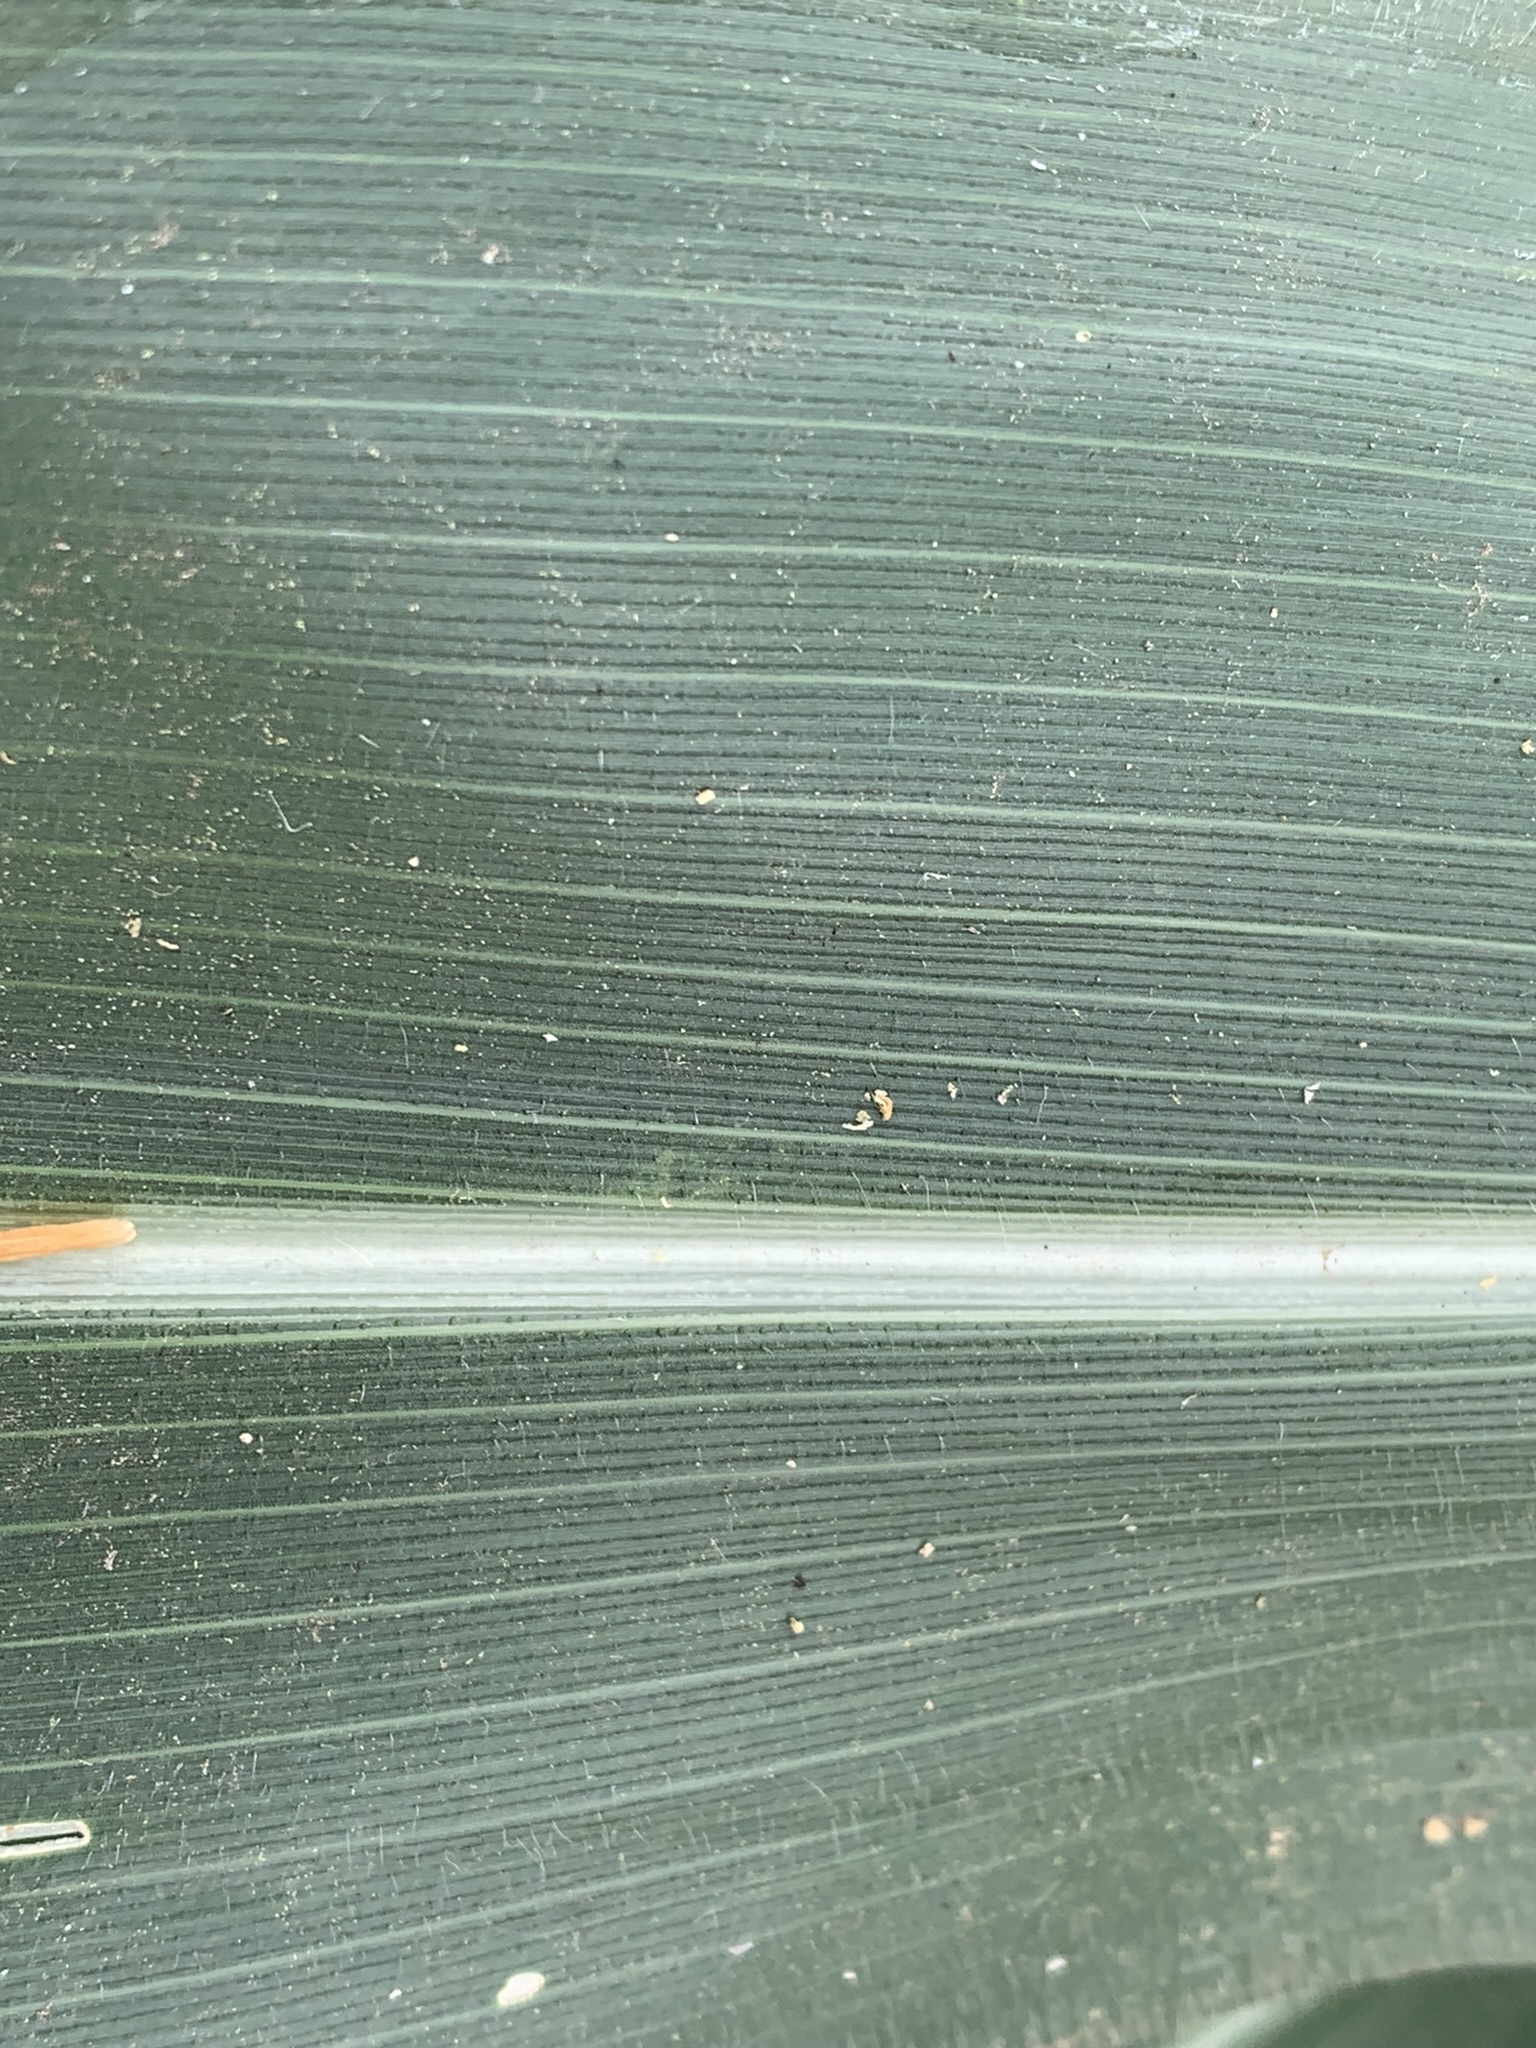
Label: Healthy